Outline of human anatomy

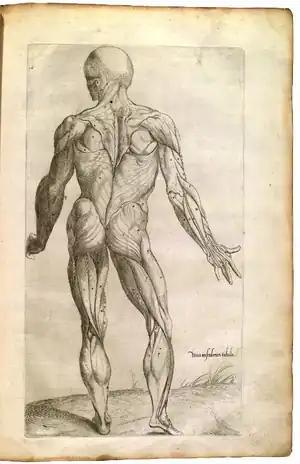
Back Muscles, illustrated in "Compendiosa totius anatomie delineatio" by Thomas Geminus, 1559. <a href="https%3A//anatomia.library.utoronto.ca/">Anatomia

The following list of human anatomical structures is based on the Terminologia Anatomica, the international standard for anatomical nomenclature. While the order is standardized, the hierarchical relationships in the TA are somewhat vague, and thus are open to interpretation.